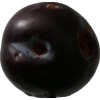
Label: plum